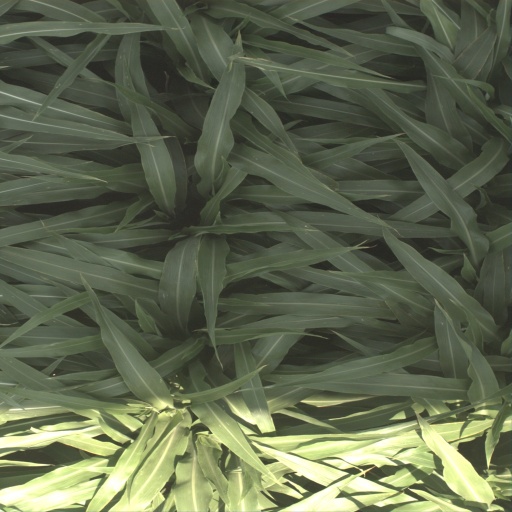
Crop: sorghum